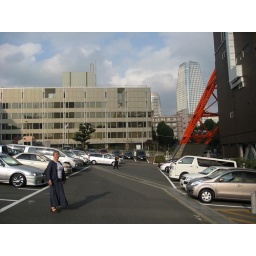
At base of Tokyo Tower - office building where WG5 meeting was held is in background.